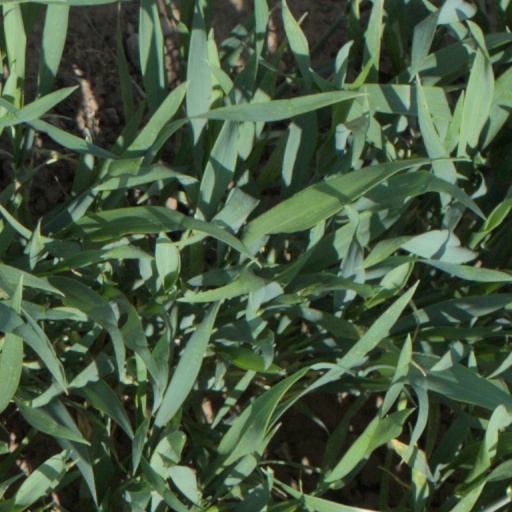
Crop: wheat